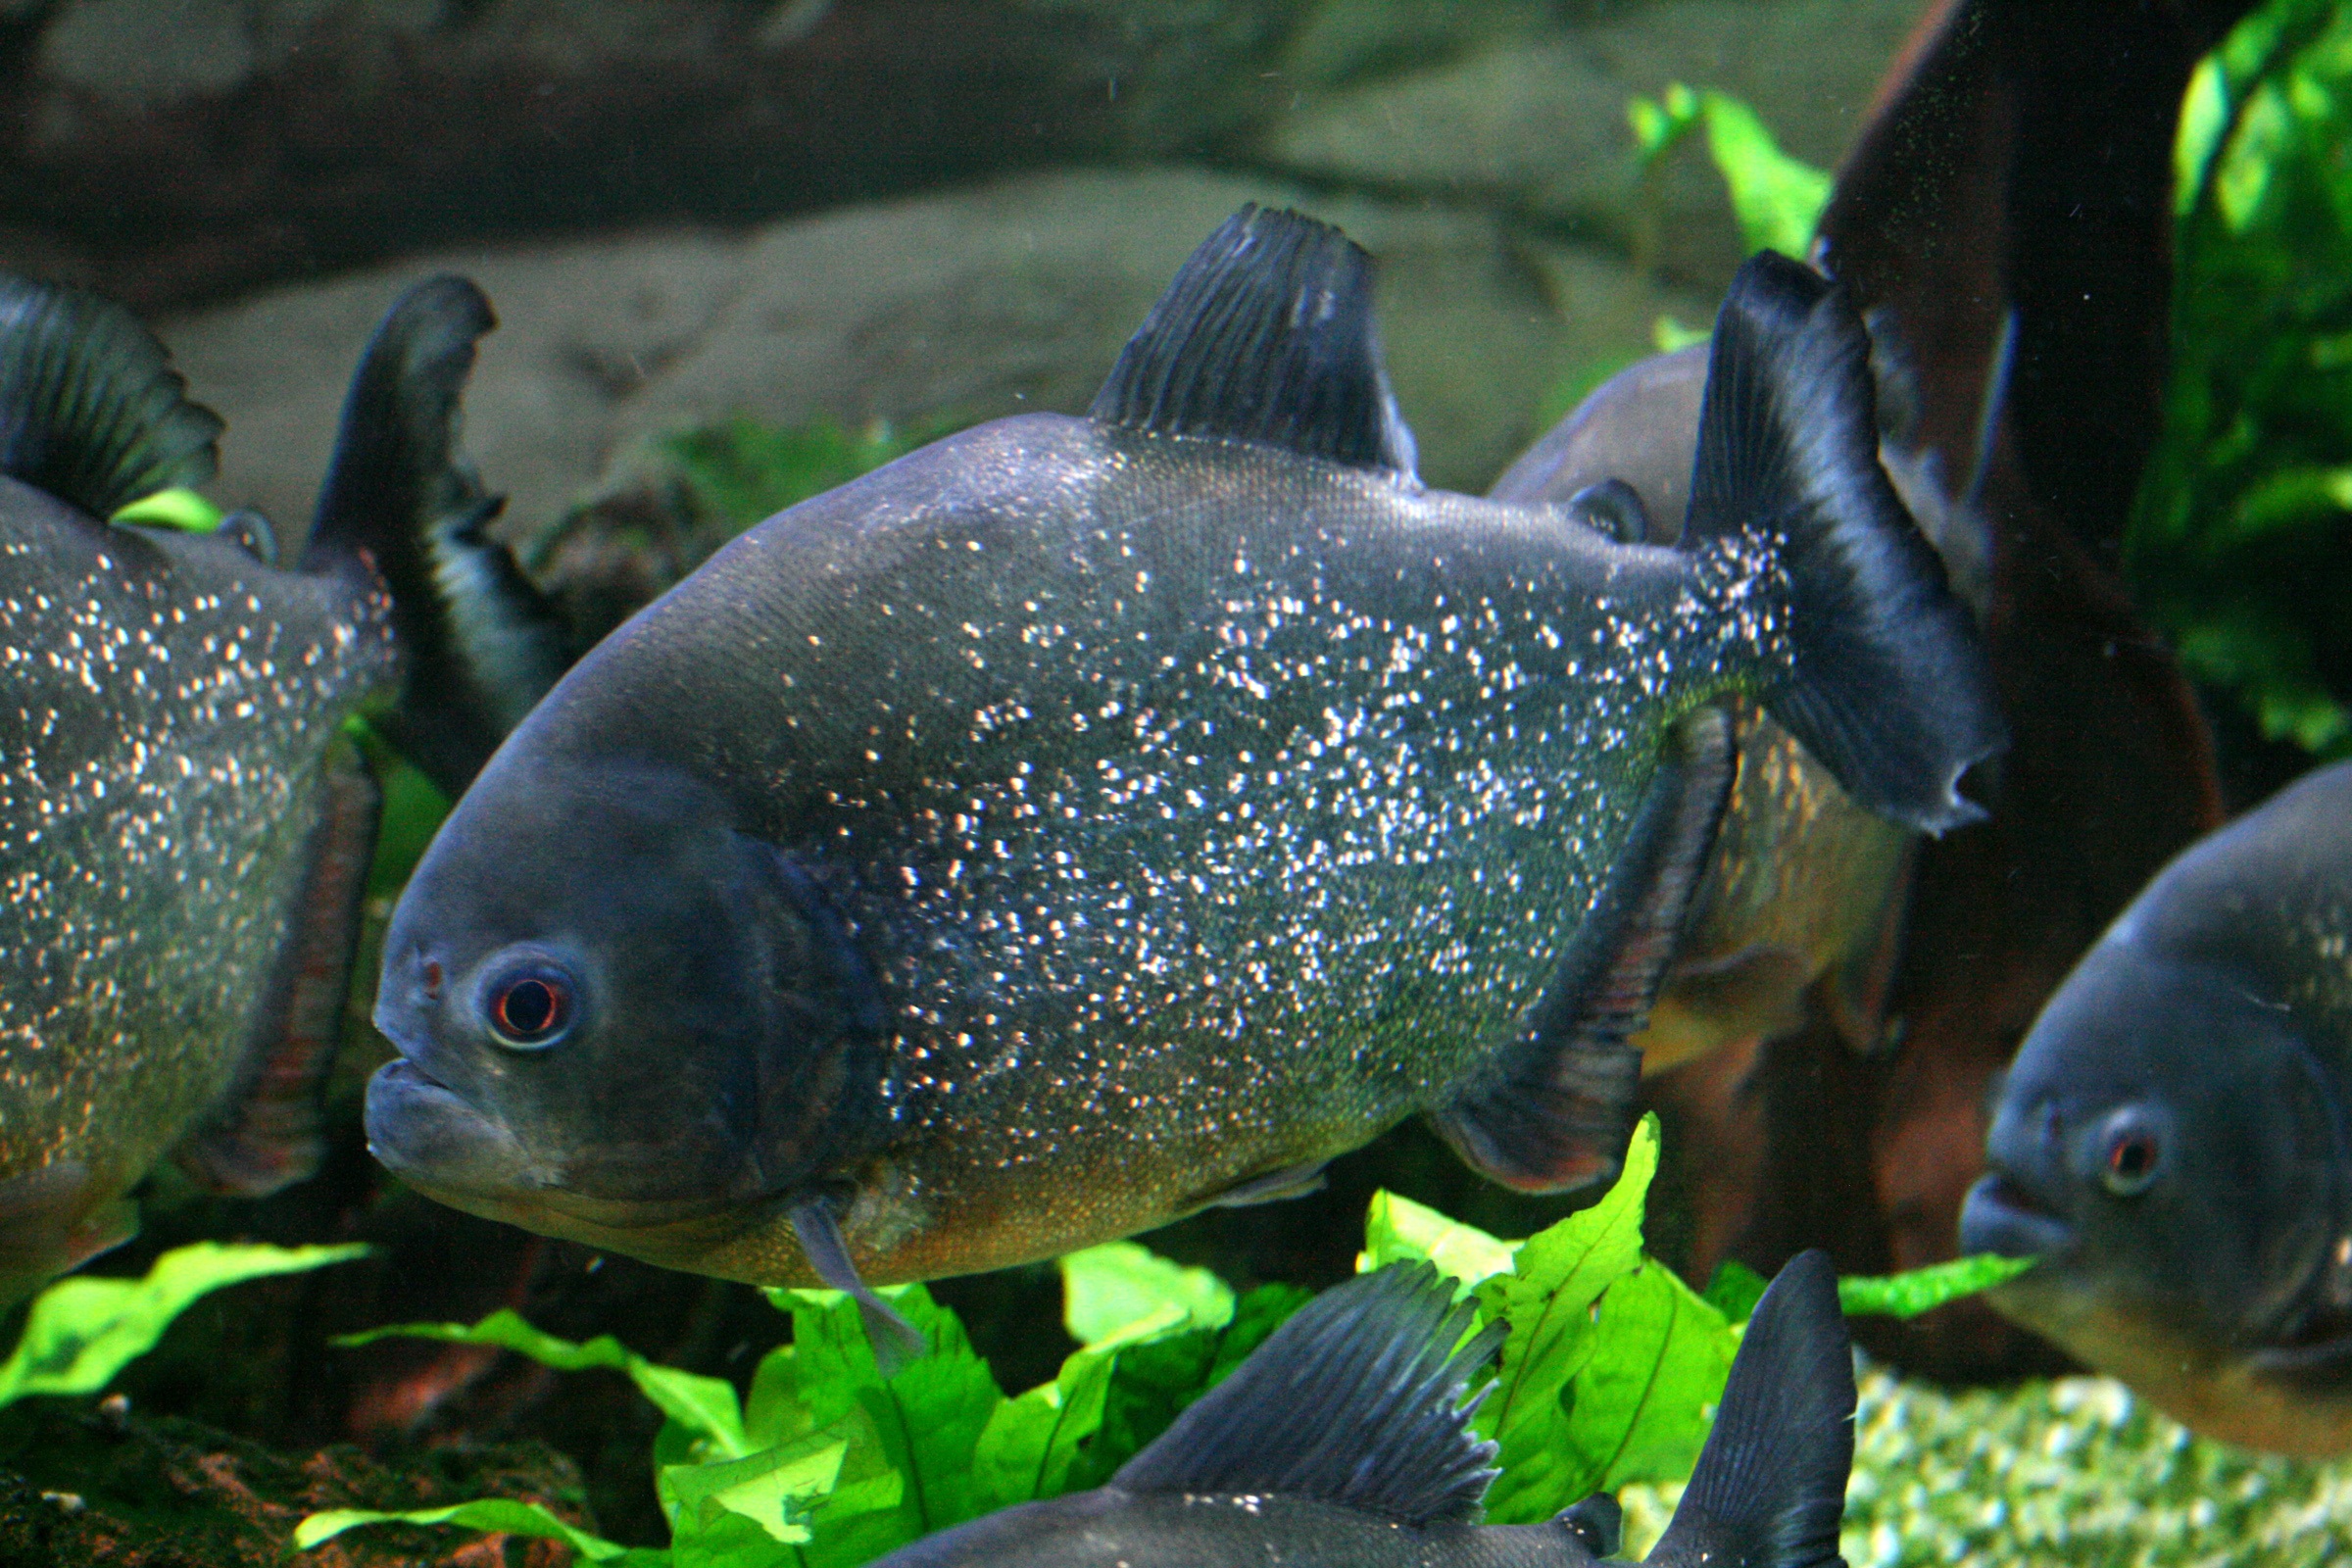
wildlife, underwater, green, tropical, biology, predator, fish, fauna, swimming, aquarium, tank, amazon, tropics, piranha, dangerous, marine biology, red bellied, pygocentrus natterei